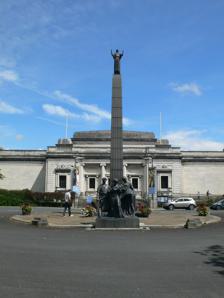
Building: Leverhulme Memorial
Country: United Kingdom
Year built: 1930
Leverhulme Memorial with the Lady Lever Art Gallery behind The Leverhulme Memorial stands to the west of the Lady Lever Art Gallery on the junction of Windy Bank and Queen Mary's Drive, Port Sunlight , Wirral , Merseyside , England.  It commemorates the life of William Lever, 1st Viscount Leverhulme , the businessman who created the factory and model village of Port Sunlight.  The memorial was designed by James Lomax-Simpson, and the sculptor was William Reid Dick .  It consists of an obelisk with a figure on the top, with a separate group of four figures beside it.  The memorial was unveiled in 1930.  It is recorded in the National Heritage List for England as a designated Grade II listed building . History William Lever (1851–1925) was an English industrialist, art collector, politician, and benefactor.  His major business was soap making for which he built a factory and a model village for his workers at Port Sunlight.  By 1906 his company, Lever Brothers, was the largest soap manufacturer in Britain, and by 1922 it was one of the largest international companies in the world.  Lever was a benevolent employer, caring for the welfare of his workers, and providing a high standard of housing for them.  Between 1906 and 1909 he was a Liberal Member of Parliament for Wirral , and from 1917 a member of the House of Lords.  He was also an art collector, and built the Lady Lever Art Gallery in the village to house his collection. Following Lever's death, a committee was founded to arrange for a memorial.  The committee approached all the workers of Lever Brothers, which was by then a world-wide organisation, and received 22,000 individual contributions.  James Lomax-Simpson was the company's architect and he was responsible for the architectural elements of the memorial.  Lomax-Simpson appointed William Reid Dick to be the sculptor.  Reid Dick began work in 1927, and the memorial was completed three years later.  It was built by John Stubbs and Son. The memorial was unveiled on 13 September 1930 by Thomas Peacock, a veteran employee of the company, who had retired the previous year after 43 years' service.  Speeches were made by the company's chairman and by Lever's son. The upper figure on the monument was restored in about 1995, and the four lower figures in 2002. Description Figures at the base of the monument The monument consists of an obelisk with a figure standing on its top, and a free-standing group of four figures to the west of the obelisk, the whole on a circular island surrounded by roads. The figures are in bronze, and the obelisk is in polished granite .  The obelisk and its figure are about 18 metres (59 ft) high, the four figures at the base are about 2.1 metres (7 ft) in height, and the plinth on which they stand is about 40 centimetres (1.3 ft) high. The obelisk has a square base, is fluted , and tapers towards the top.  The figure on top is that of a female facing away from the art gallery, looking at the sky, with her arms raised.  It is Expressionist in style, and represents Inspiration.  The four figures at the base are more realistic.  Three figures face away from the art gallery, on the left is Industry, represented by a man holding a tool, in the middle is Charity, a woman cradling a child, and on the right is Education, a male scholar holding a book and pointing at a page.  On the back, facing the gallery, is Art, a woman with a palette.  The figures are intended to represent Lever's qualities and interests. On the front of the obelisk is an inscription reading as follows: LEVERHULME 1851-1925 TO THE HONOURED MEMORY OF WILLIAM HESKETH FIRST VISCOUNT LEVERHULME FOUNDER OF LEVER BROTHERS LIMITED AND OF PORT SUNLIGHT. A MAN REMARKABLE FOR HIS BUSINESS ABILITY. HIS PUBLIC BENEFACTIONS AND HIS LOVE OF BEAUTY AND ART. THIS MONUMENT IS ERECTED BY HIS FELLOW WORKERS Figure on top of the memorial On the back is the inscription: THE FIGURES AT THE BASE OF THE MEMORIAL SYMBOLISE THE THREE GREAT INTERESTS IN THE LIFE OF THE FOUNDER OF PORT SUNLIGHT INDUSTRY, EDUCATION AND CHARITY IN ITS WIDEST MEANING THE FIGURE AT THE TOP OF THE COLUMN REPRESENTS 'INSPIRATION' THE FOUNDATION OF ALL HUMAN PROGRESS Appraisal The memorial was designated as a Grade II listed building on 20 December 1965. Grade II is the lowest of the three grades of listing and is applied to "buildings of national importance and special interest". Nikolaus Pevsner was not enthusiastic about it, saying that it was "an interesting design, but surely superfluous", and he added the Latin phrase Si monumentum requiris, circumspice , which translates as "if you seek his monument, look around you". See also Listed buildings in Port Sunlight References Citations